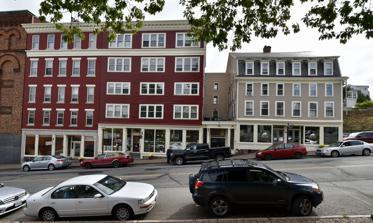
Building: Building at 84–96 Hammond Street
Country: United States of America
Year built: 1834
United States historic place Building at 84–96 Hammond Street U.S. National Register of Historic Places Show map of Maine Show map of the United States Location 84–96 Hammond St. Bangor, Maine Coordinates 44°48′05″N 68°46′22″W / 44.8014°N 68.7728°W / 44.8014; -68.7728 Area 0.5 acres (0.20 ha) Built 1834 ( 1834 ) Architectural style Italianate, Second Empire NRHP reference No. 05000797 Added to NRHP August 5, 2005 The Building at 84–96 Hammond Street in Bangor, Maine , is a historically significant commercial and residential structure.  Actually an amalgamation of three buildings constructed between 1834 and c. 1875, it is a rare surviving element of Bangor's once-significant furniture manufacturing industry, having seen use in that endeavor from the 1830s until the 1980s.  The building was listed on the National Register of Historic Places in 2005. Description and history Hammond Street, designated United States Route 2 and Maine State Route 100 , is a major roadway leading west from downtown Bangor. The rambling structure at 84–96 Hammond is located two blocks west of West Market Square , on the south side of the street between Columbia and North High Streets.  As viewed facing south from the street, the building has two sections, each five stories in height, a courtyard area now enclosed by a single-story structure with a recessed doorway, and a 3 + 1 ⁄ 2 -story mansard-roofed clapboarded section. The leftmost element, #84, is a brick structure built in 1834 by Albert and Edmond Dole that was originally three stories in height.  It shares unified cornices at the fourth and fifth level with the adjacent wood frame block (#88), also built (in 1843) by the Doles.  These building were used by the Doles, who were cabinetmakers, as a furniture factory until 1889.  Chandler & Co., the next occupant, adapted the space for use as a retail furniture showroom, using some of the space for upholstery work and as a repair shop.  During their ownership, #84 and #88 were both raised to five stories, and #96 was integrated into its facility, with the intervening courtyard space service as a shipping and loading area.  It was home to the Bangor Furniture Company 1927–1989. It has since been converted into mixed retail/commercial/residential use. See also National Register of Historic Places listings in Penobscot County, Maine References